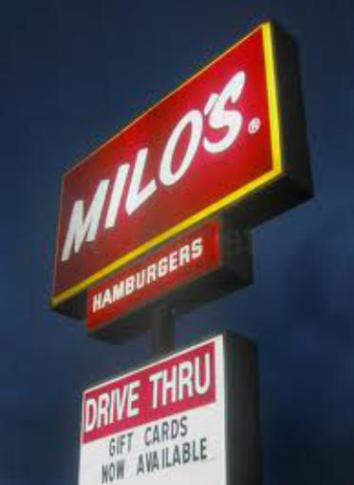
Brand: milo's hamburgers
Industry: Food